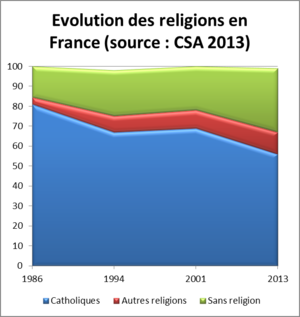
Source
En France, la montée de l'irréligion suit un chemin inverse du déclin du catholicisme.
La France, en forme longue depuis 1875 la République française, est un État souverain transcontinental dont le territoire métropolitain est situé en Europe de l'Ouest. Ce dernier a des frontières terrestres avec la Belgique, le Luxembourg, l'Allemagne, la Suisse, l'Italie, l'Espagne et les deux principautés d'Andorre et de Monaco. La France dispose aussi d'importantes façades maritimes sur l'Atlantique et la Méditerranée. Son territoire ultramarin s'étend dans les océans Indien, Atlantique et Pacifique ainsi qu'en Amérique du Sud, et a des frontières terrestres avec le Brésil, le Suriname et les Pays-Bas.